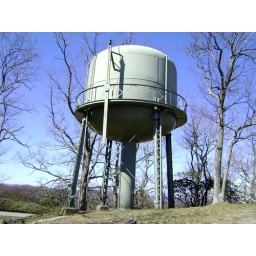
This old water tower is at Wildcat Rock in Doughton Park on the Blue Ridge Parkway in Alleghany County.